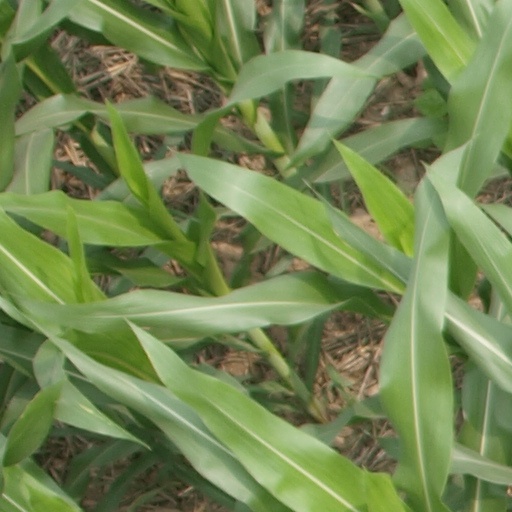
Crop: maize; corn